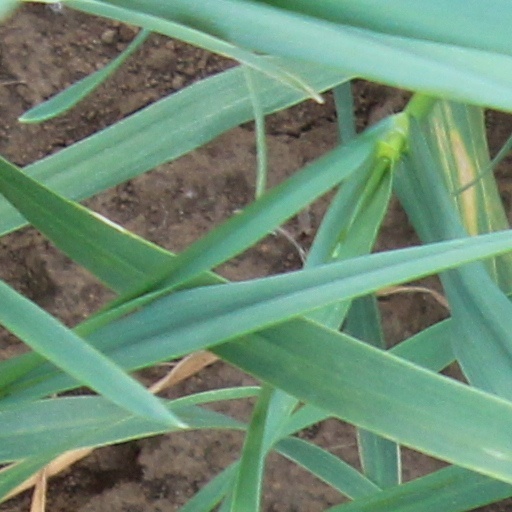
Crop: wheat